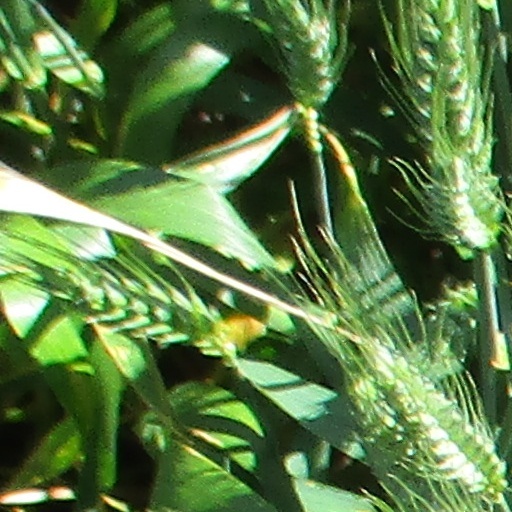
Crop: wheat